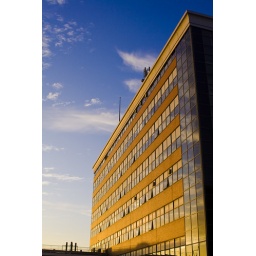
well, about 8.30, walking past the Sheffield University buildings near Weston Park